Grammar School at Leeds

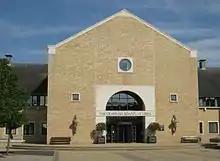
Main entrance of the Senior School

The Grammar School at Leeds was established by the merger of Leeds Grammar School and Leeds Girls' High School in 2005. The schools operated on two separate sites some distance between each other. Leeds Girls' High School operated from three separate sites in Headingley, whilst Leeds Grammar School had a modern campus in Alwoodley.